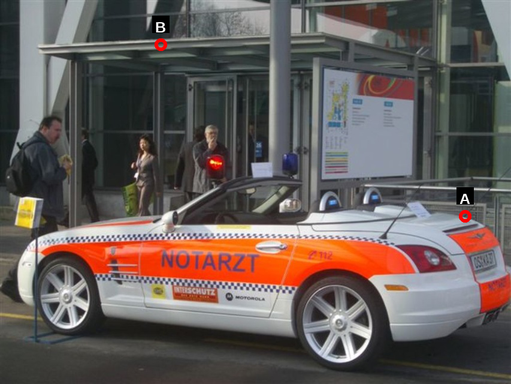
Question: Two points are circled on the image, labeled by A and B beside each circle. Which point is closer to the camera?
Select from the following choices.
(A) A is closer
(B) B is closer
Answer: A